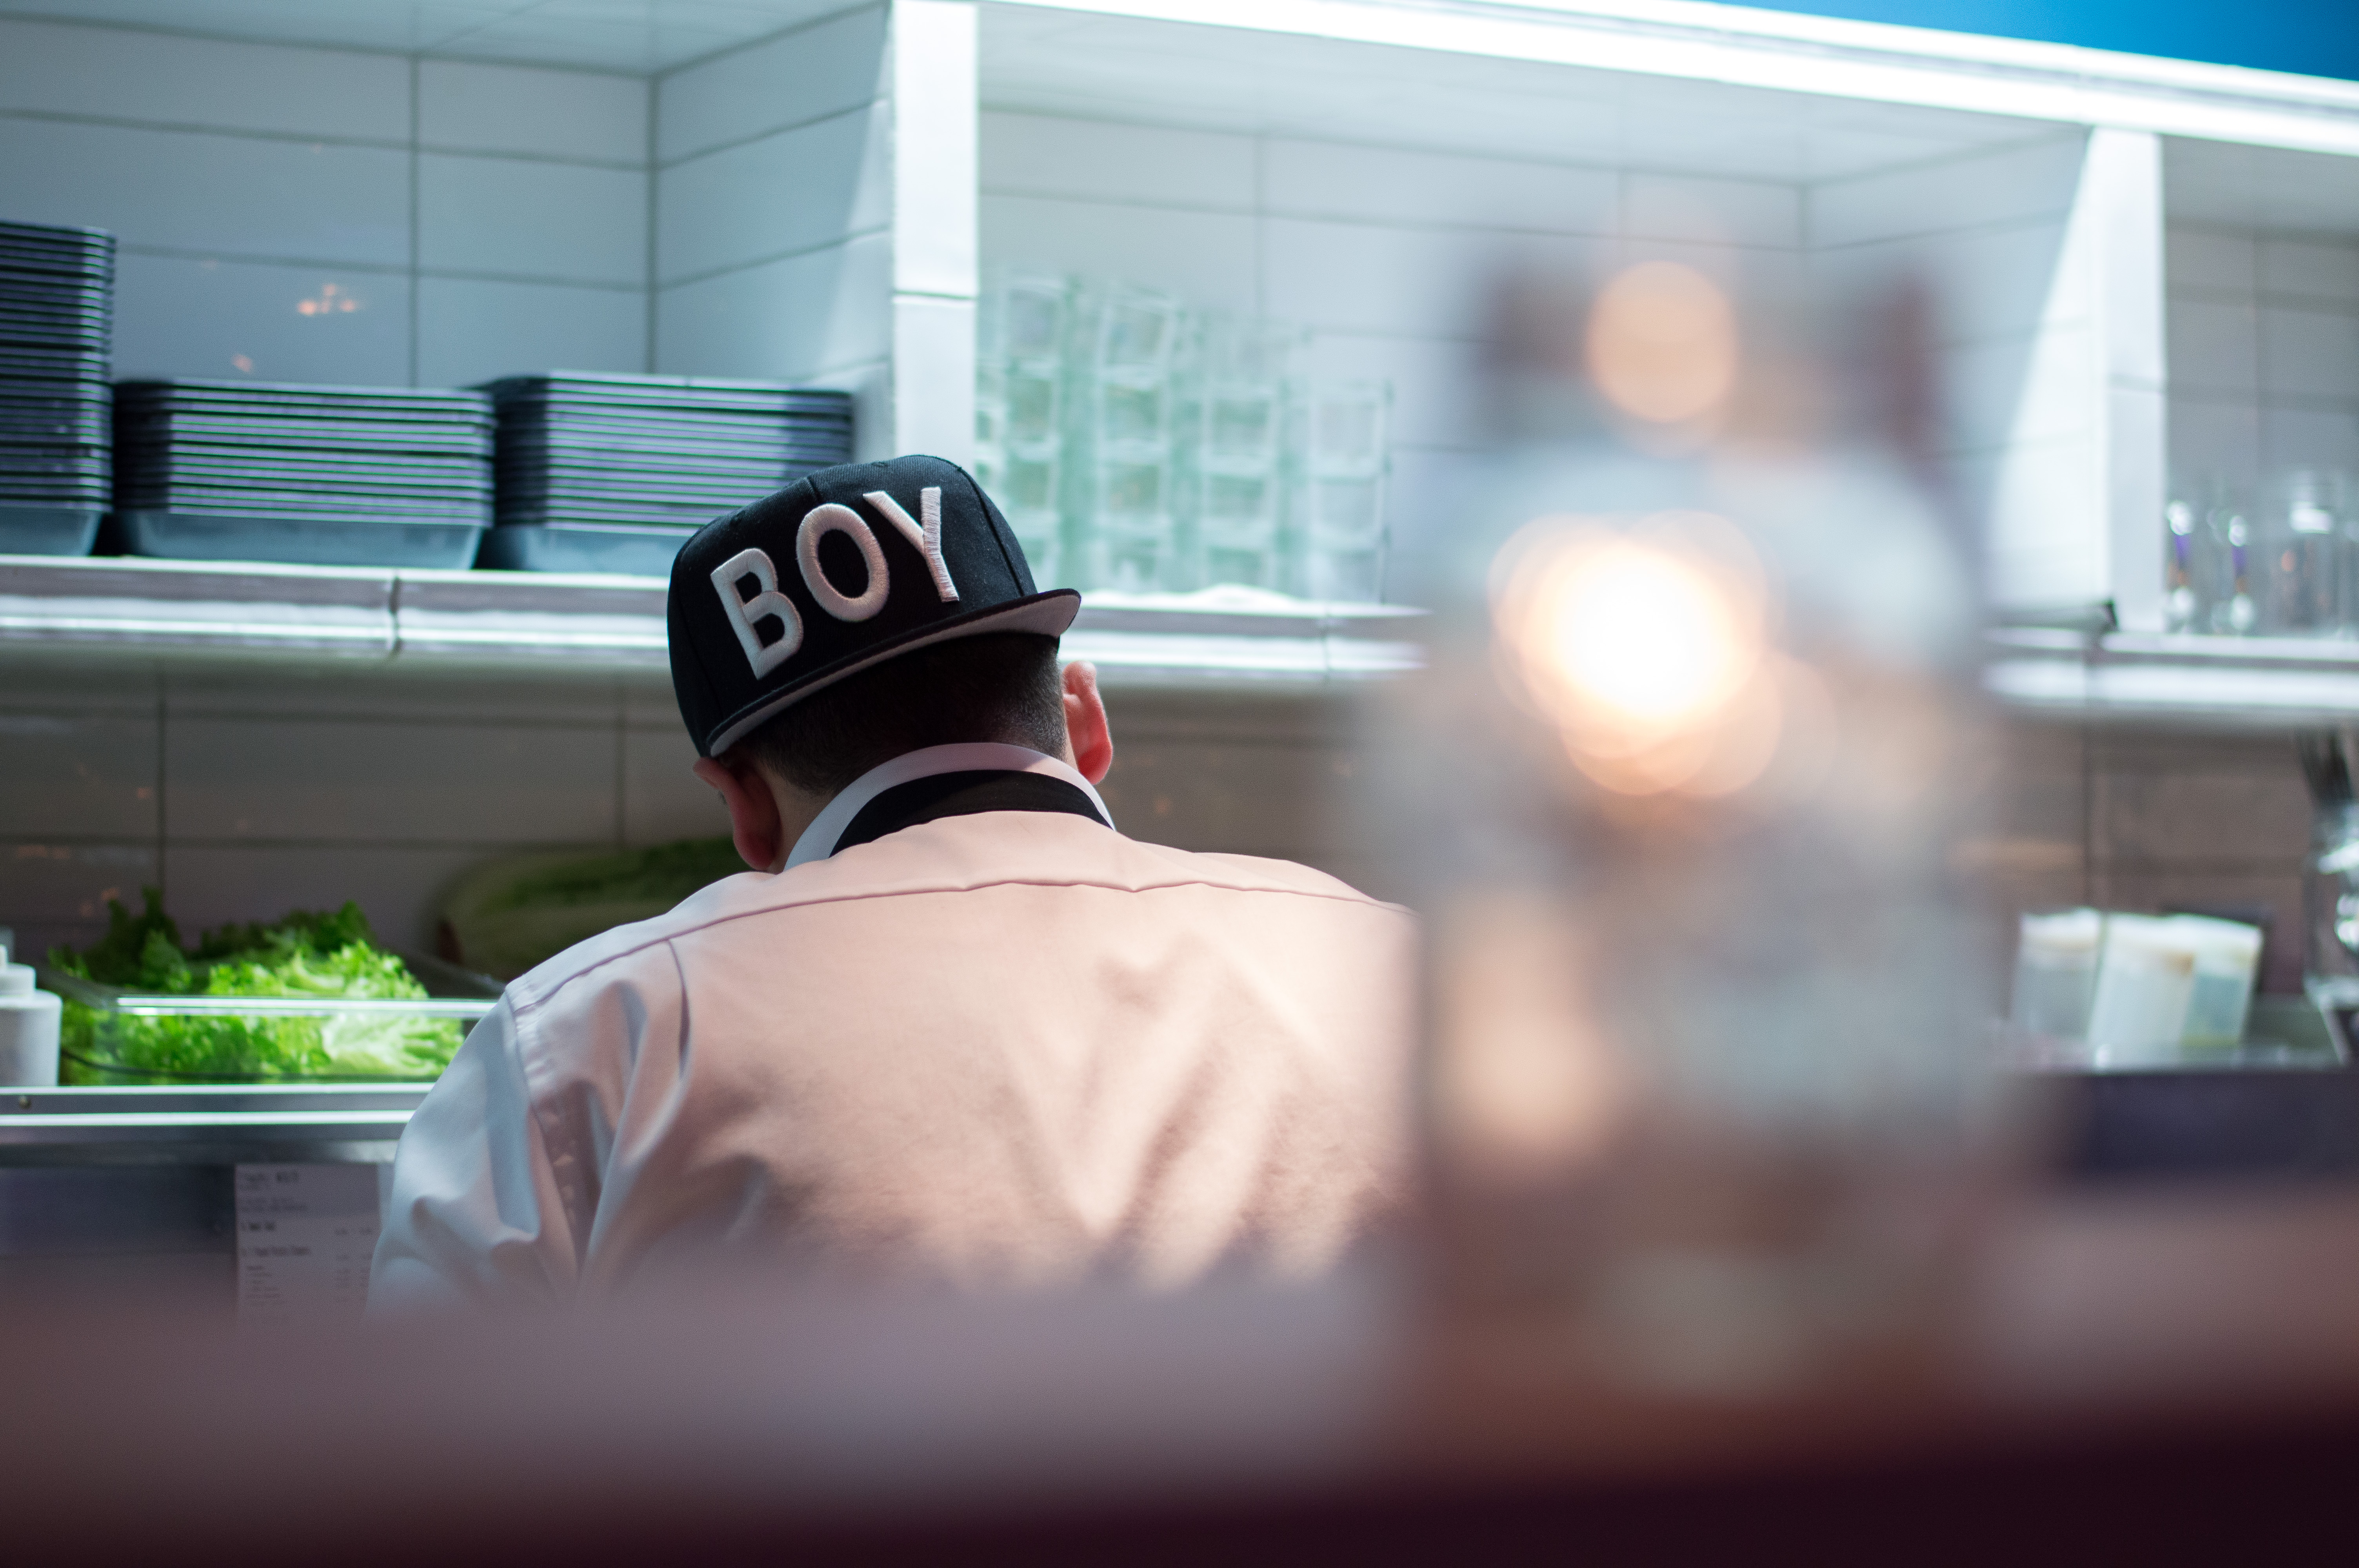
man, restaurant, male, cooking, color, kitchen, preparation, chef, cook, cap, image